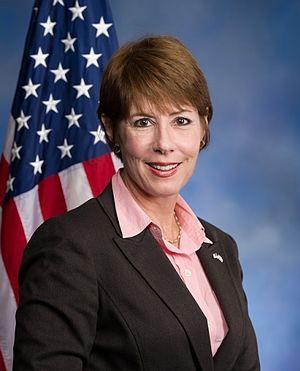
Gwendolyn Graham dite Gwen Graham, née le 31 janvier 1963 à Miami Lakes, est une femme politique américaine, représentante de Floride à la Chambre des représentants des États-Unis de 2015 à 2017.